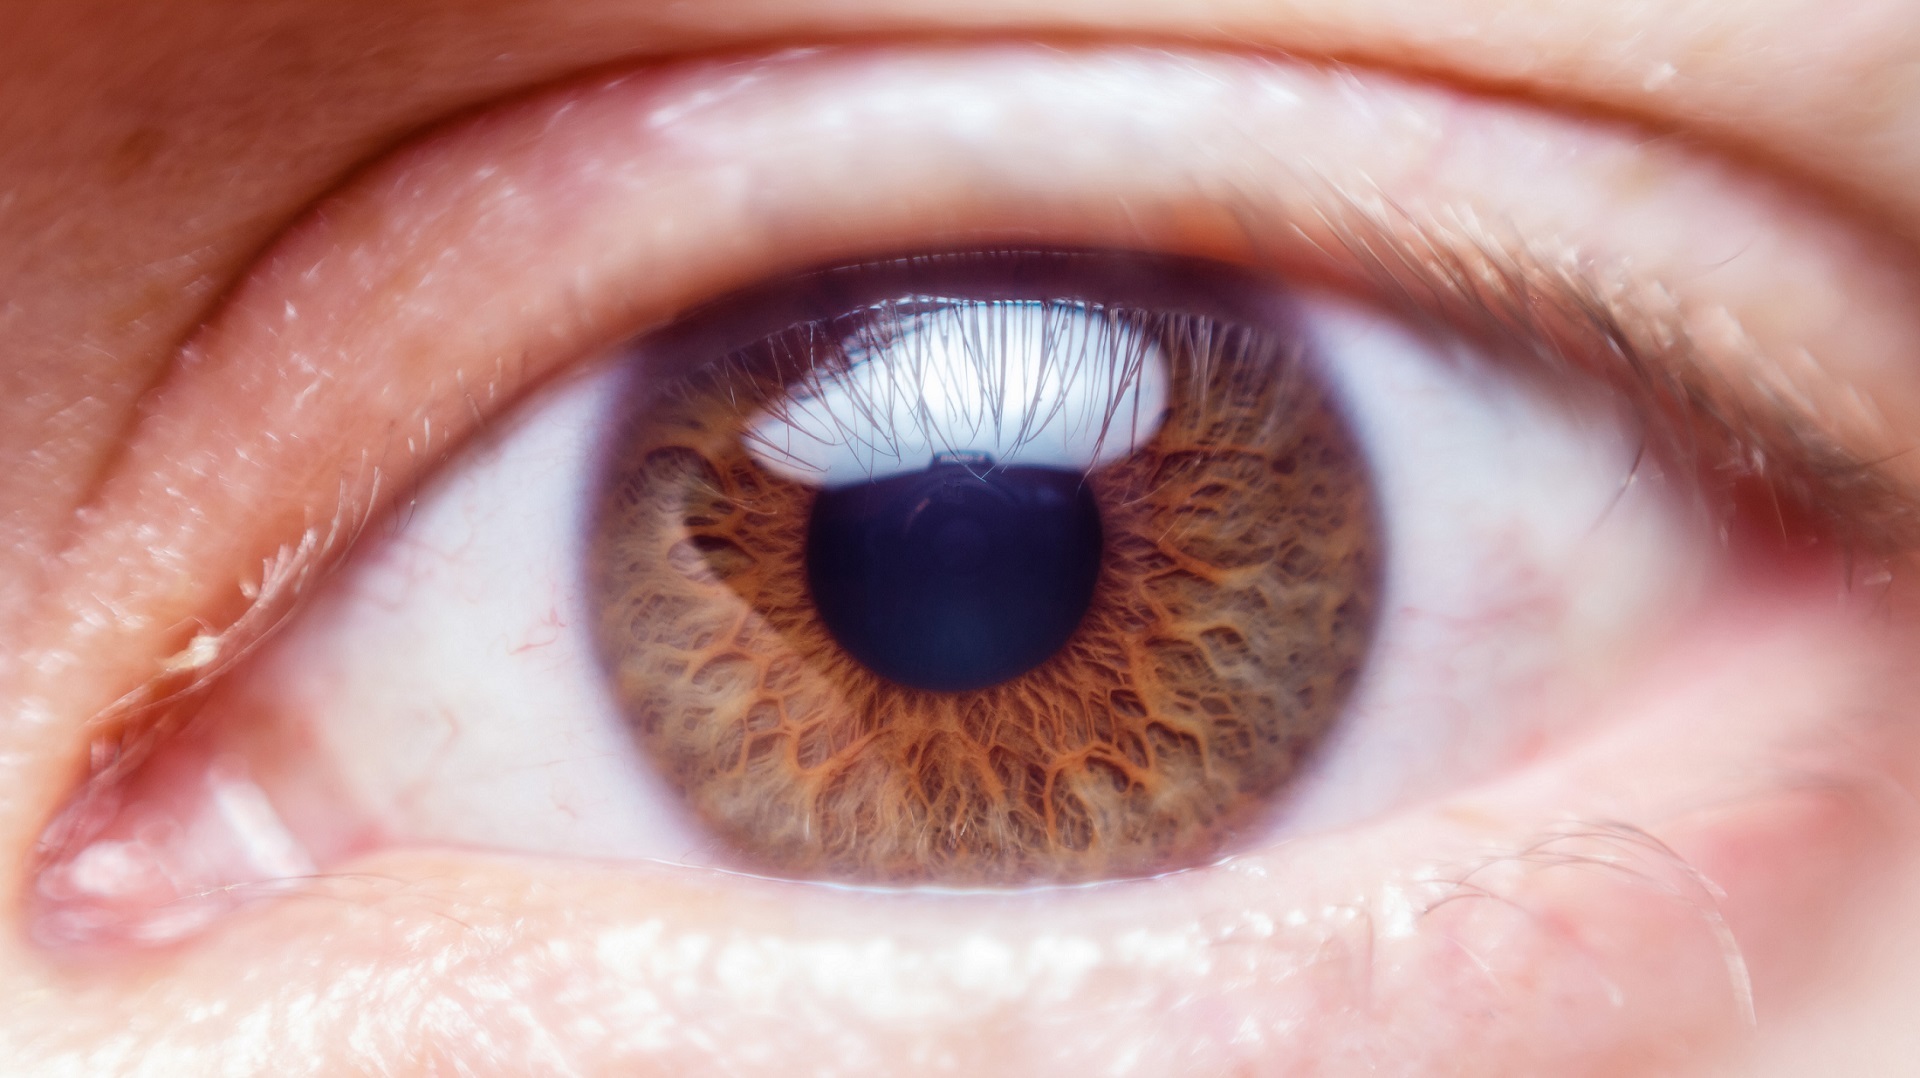
person, photography, young, macro, human, ear, lip, eyelid, mouth, eyelash, pupil, close up, human body, face, nose, iris, eye, vision, head, organ, tooth, eyeball, eyelashes, macro photography, vision care, contact lens